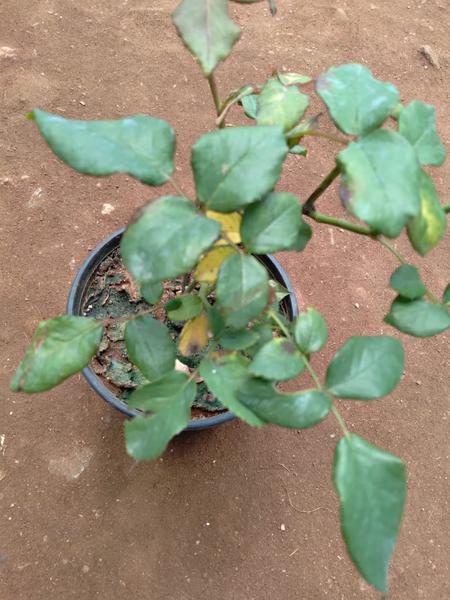
Plant: Rose